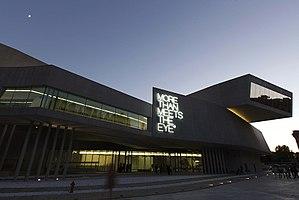
Maurizio Nannucci est un artiste italien.